Rudolf Rademacher

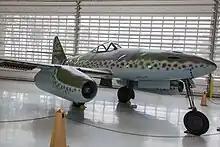
A color photo of a twin engine jet-fighter aircraft standing in a hangar.

On 1 February 1945, he claimed a Supermarine Spitfire shot down near Braunschweig. While the Allies reported a Hawker Tempest lost in the vicinity of the action. On 3 February 1945, the United States Army Air Forces (USAAF) Eighth Air Force attacked Brabag's synthetic fuel factory at Magdeburg. III. "Gruppe" of JG 7 was one of the Luftwaffe units scrambled to intercept the bombers. The USAAF lost 23 Boeing B-17 Flying Fortress bombers and seven North American P-51 Mustang fighters in the attack. Rademacher claimed two B-17 bombers shot down that day. On 9 February, over 1,200 heavy bombers of the Eighth Air Force attacked synthetic fuel factories, railroad and other targets. Close to Berlin, III. "Gruppe" intercepted a formation of B-17 bombers and their fighter escort. In this encounter, Rademacher claimed the destruction of two further B-17 bombers. On 14 February, Rademacher claimed the destruction of a B-17 bomber on its return flight to England. The intercept was made between Lübeck and Neumünster. On 16 February, III. "Gruppe" of JG 7 fought 10 to 15 P-51 fighters near Hannover. Following the encounter, Rademacher claimed a P-51 shot down. This claim cannot be confirmed by Allied records as no P-51 loss was recorded in that area of operation.